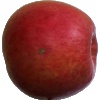
Label: Apple Crimson Snow 1